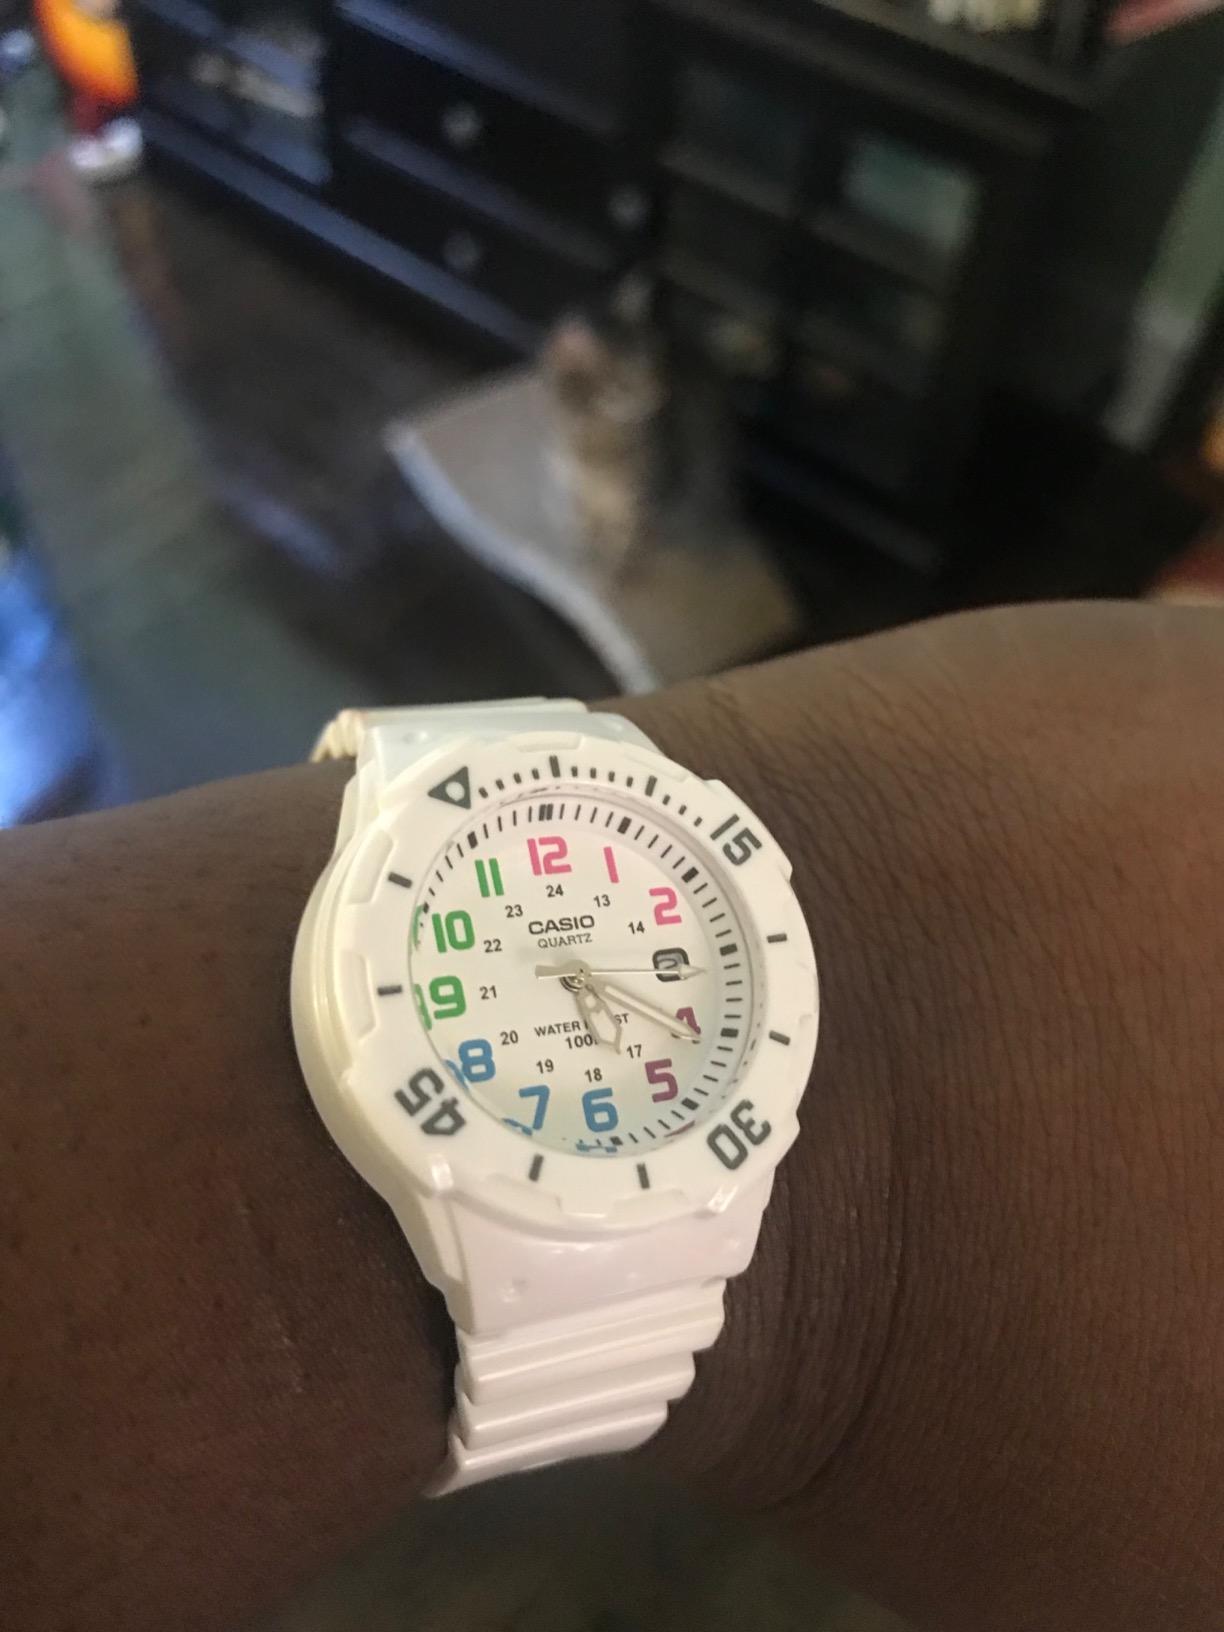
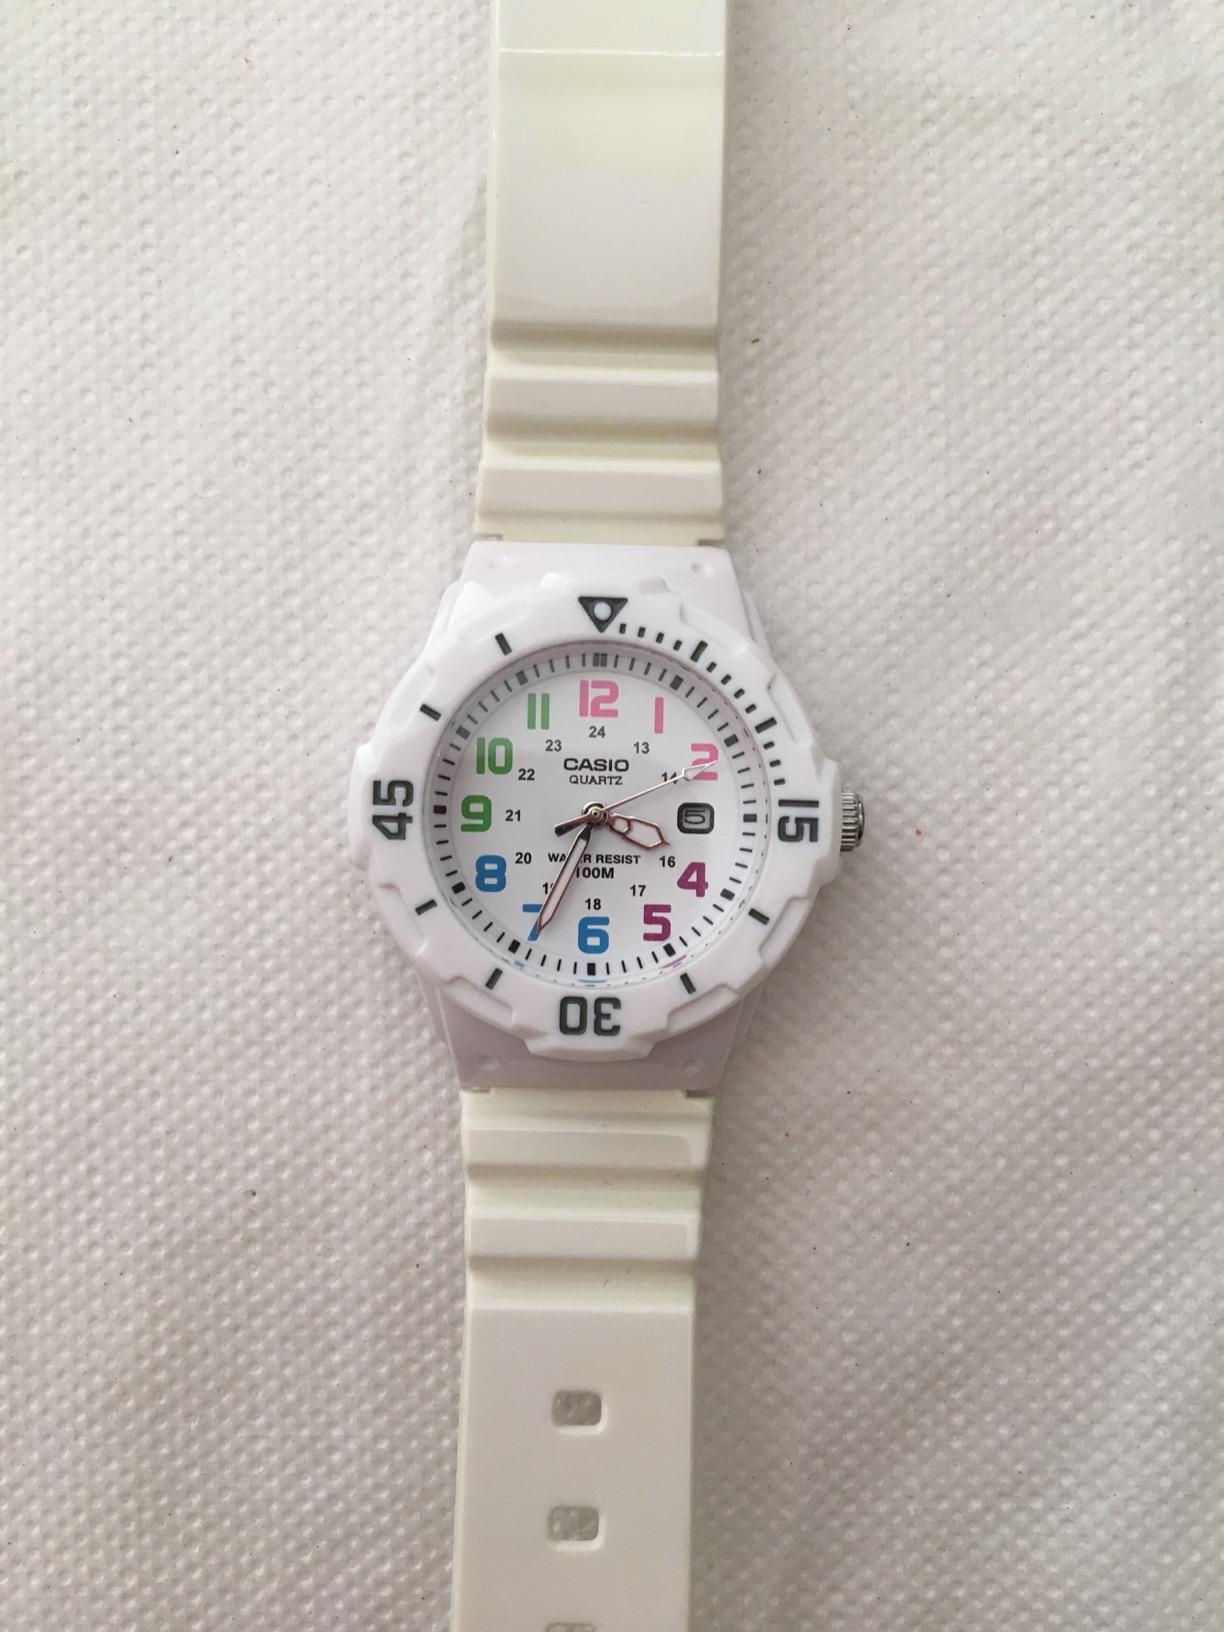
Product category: accessories_watch
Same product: yes